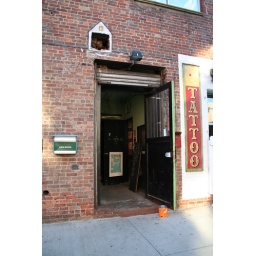
There is a hole in the wall above the door hole, and someone has painted a house around it.